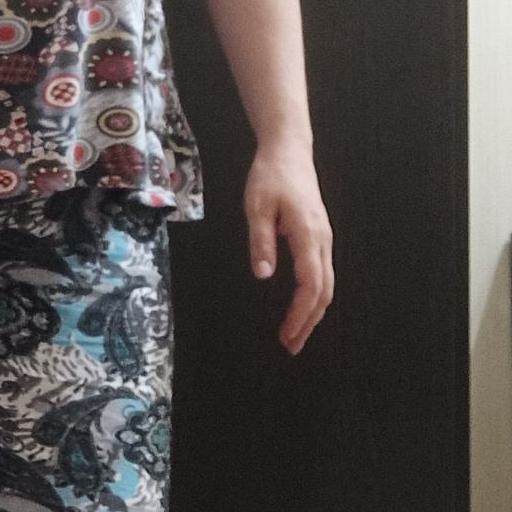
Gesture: no_gesture